Law of the European Union

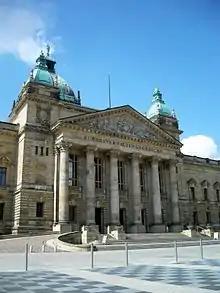
Courts around the EU, like the Federal Administrative Court of Germany, may refer questions of interpretation to the Court of Justice at any time. Some member states are more active than others in doing so.

As opposed to the member states, the relation of EU law and international law is debated, particularly relating to the European Convention on Human Rights and the United Nations. All individual EU member states are party to both organisations through international treaties. The Treaty on European Union article 6(2) required the EU to accede to the ECHR, but would "not affect the Union's competences as defined in the Treaties". This was thought necessary before the Treaty of Lisbon to ensure that the EU gave adequate protection to human rights, overseen by the external European Court of Human Rights in Strasbourg. However, in "Opinion 2/13", after a request by the commission to review their plan to accede, the Court of Justice (in Luxembourg) produced five main reasons why it felt that the accession agreement as it stood was incompatible with the treaties. The reasoning was regarded by a majority of commentators as thinly veiled attempt of the Court of Justice to clutch onto its own power, but it has meant the commission is redrafting a new accession agreement. Under TEU articles 3(5), 21, 34 and 42, the EU must also respect the principles of the United Nations Charter. After the September 11 attacks on the World Trade Center in New York City, the UN Security Council adopted a resolution to freeze the assets of suspected terrorists, linked to Osama bin Laden. This included a Saudi national, Mr Kadi. Sweden froze his assets pursuant to an EU Regulation, which gave effect to the UN Security Council resolution. In "Kadi v Commission", Mr Kadi claimed there was no evidence that he was connected to terrorism, and he had not had a fair trial: a fundamental human right. The opinion of AG Maduro recalled Aharon Barak, of the Supreme Court of Israel, that it "is when the cannons roar that we especially need the laws". The Court of Justice held that even UN member cannot contravene "the principles that form part of the very community legal order". In effect the EU has developed a rule that within the boundaries of certain jus cogens principles, other courts may take primacy. The content of those core principles remains open to ongoing judicial dialogue among the senior courts in the Union.